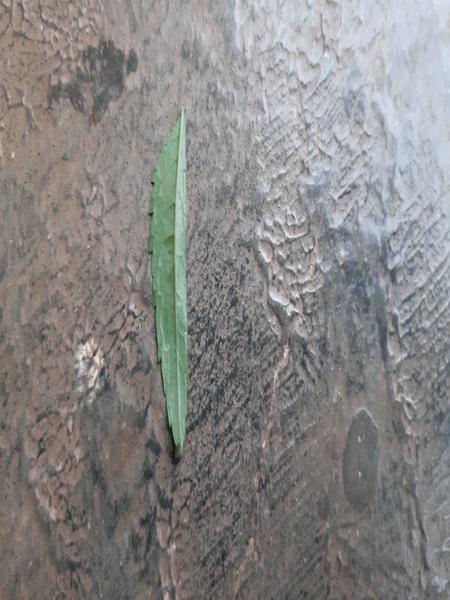
Plant: Marigold